Melarcode

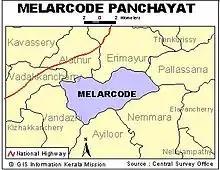

Melarcode is a village and Gram Panchayat in Palakkad District, Kerala, South India. "Mayilattoor" was the former name of Melarcode ("Mayil" meaning peacock), probably due to the presence of many peacocks in the village.